Gerald Curtis

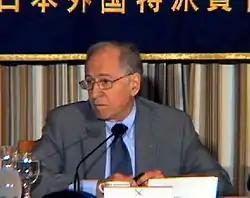
Curtis talked about "General Election Analysis & Japan's Political Future" at the Foreign Correspondents' Club of Japan on August 31, 2009.

Gerald L. Curtis (born September 18, 1940) is an American academic and political scientist interested in comparative politics, Japanese politics, and U.S.-Japan relations.